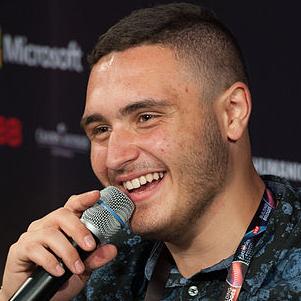
Age: 16